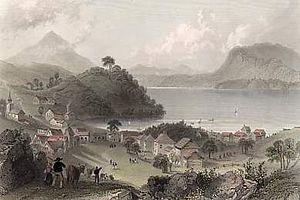
Georgeville, circa 1840.
Georgeville est un Hameau du Québec située dans la MRC de Memphrémagog en Estrie.
Stanstead est une municipalité de canton du Québec située dans la MRC de Memphrémagog en Estrie.